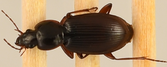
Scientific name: Synuchus impunctatus
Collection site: Harvard Forest & Quabbin Watershed NEON (HARV), plot HARV_005